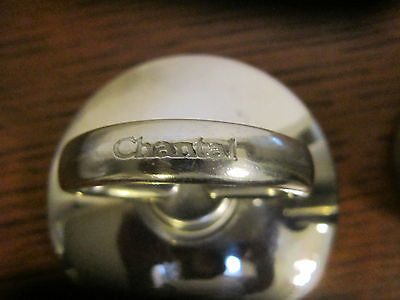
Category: kettle